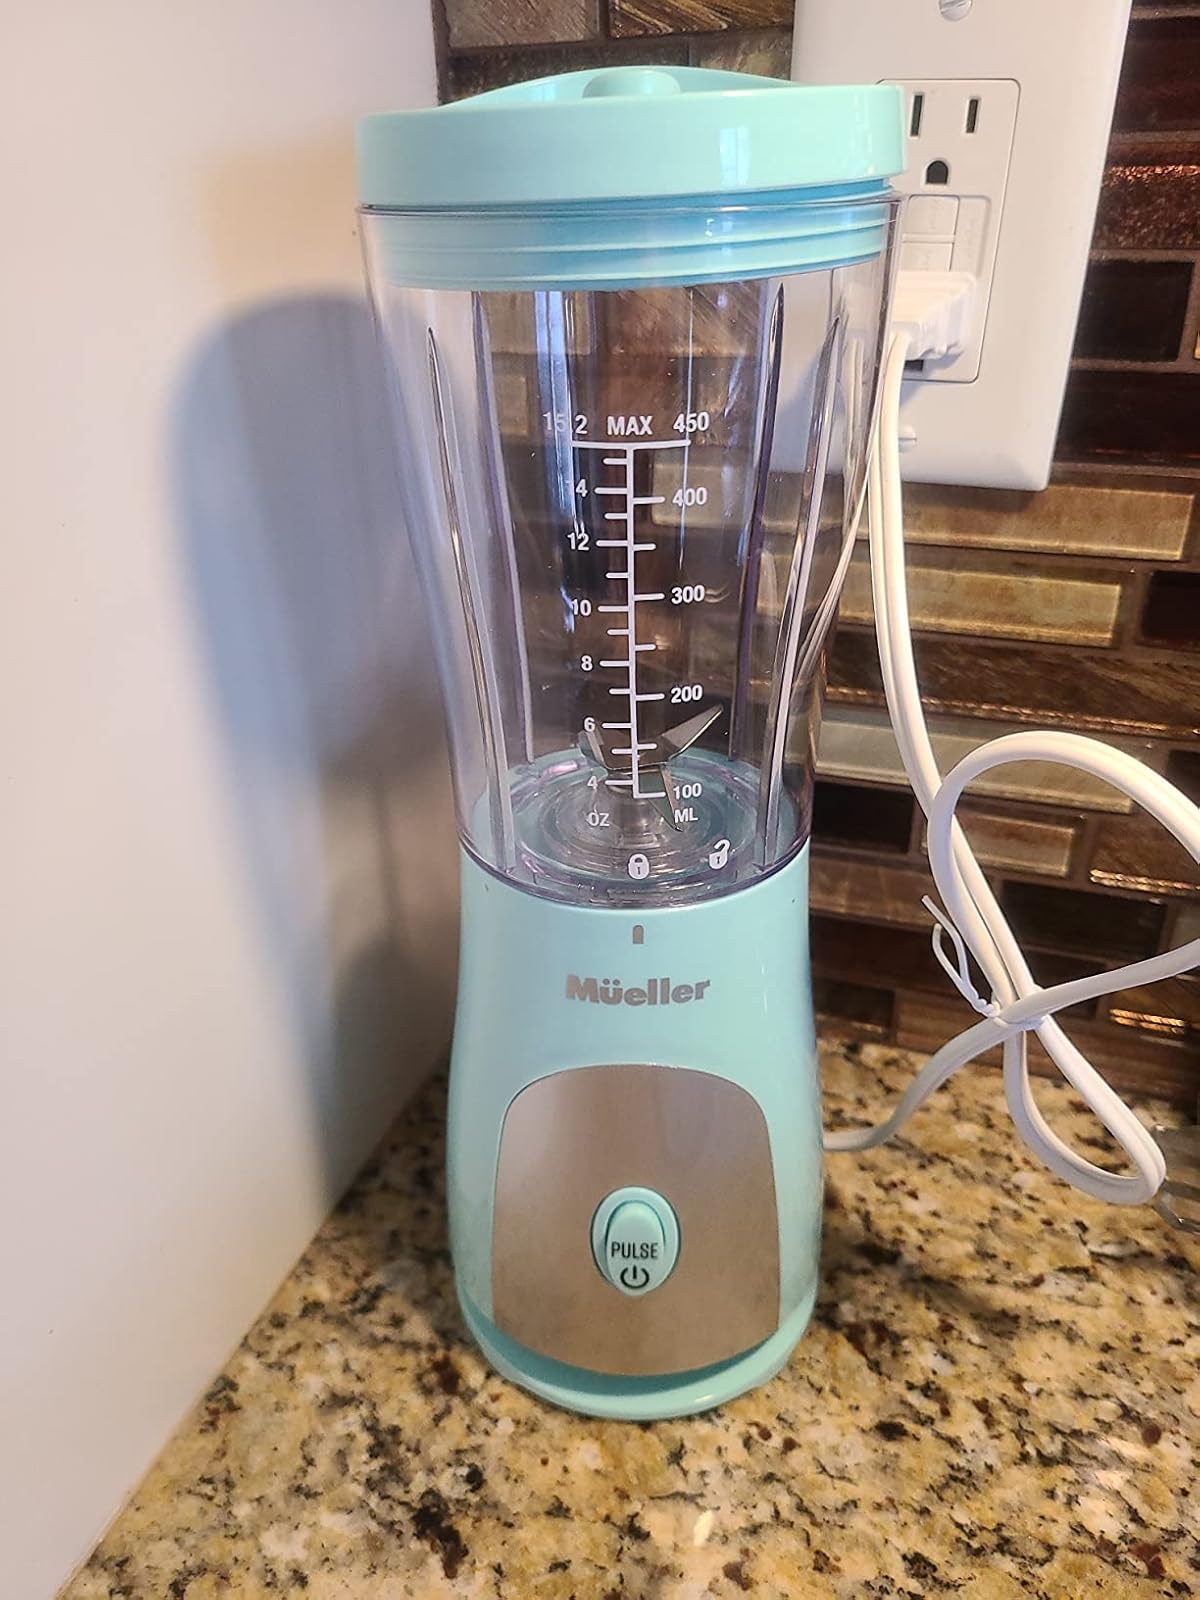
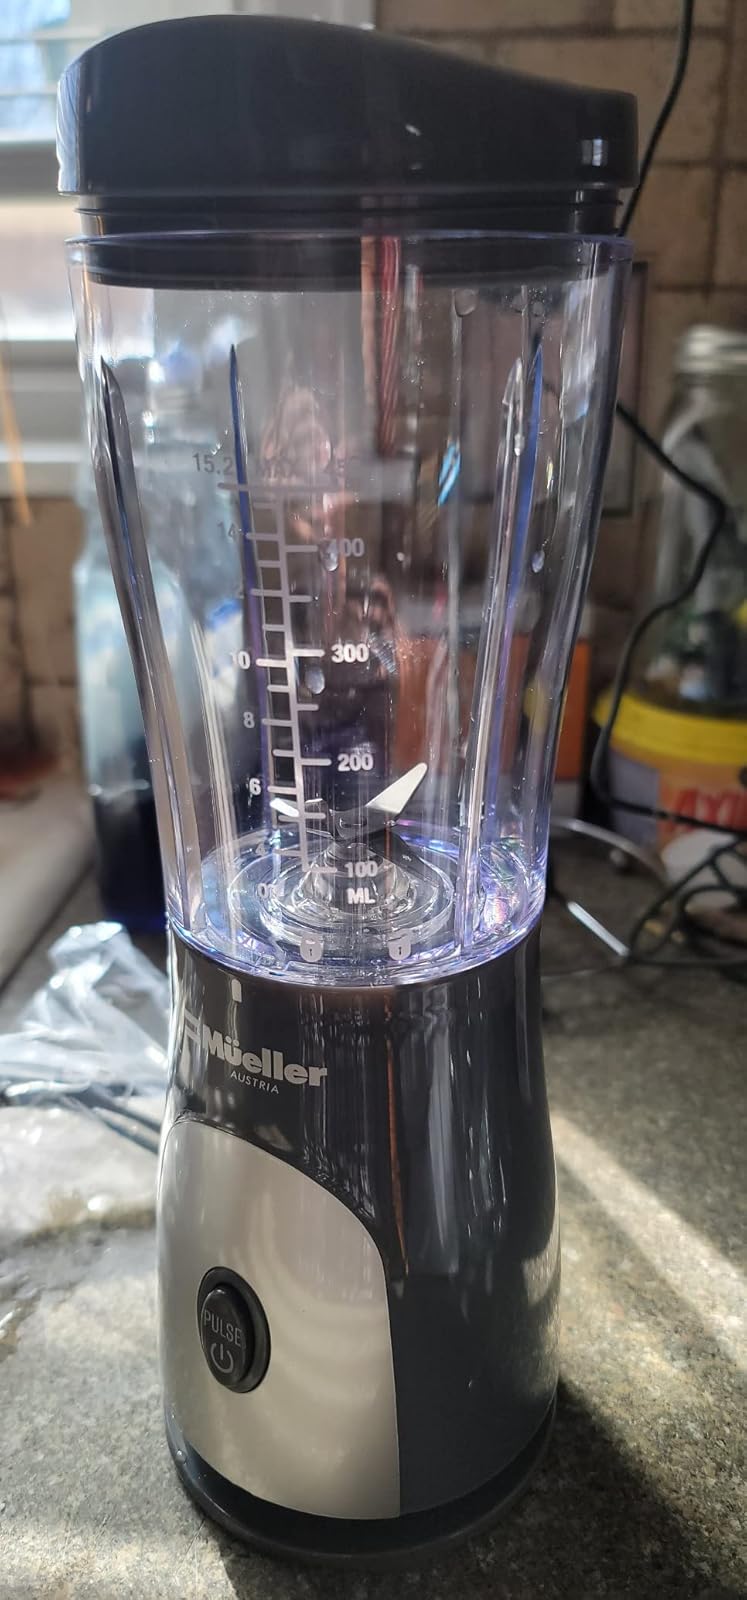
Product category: items_blender
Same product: no